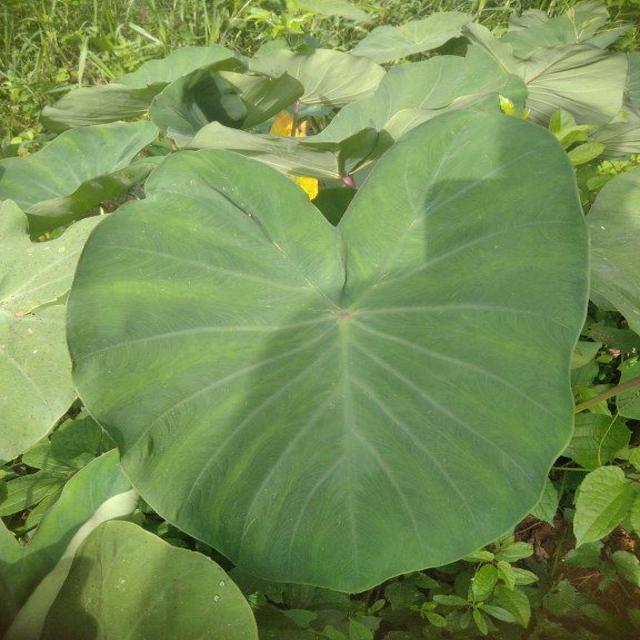
Label: Healthy